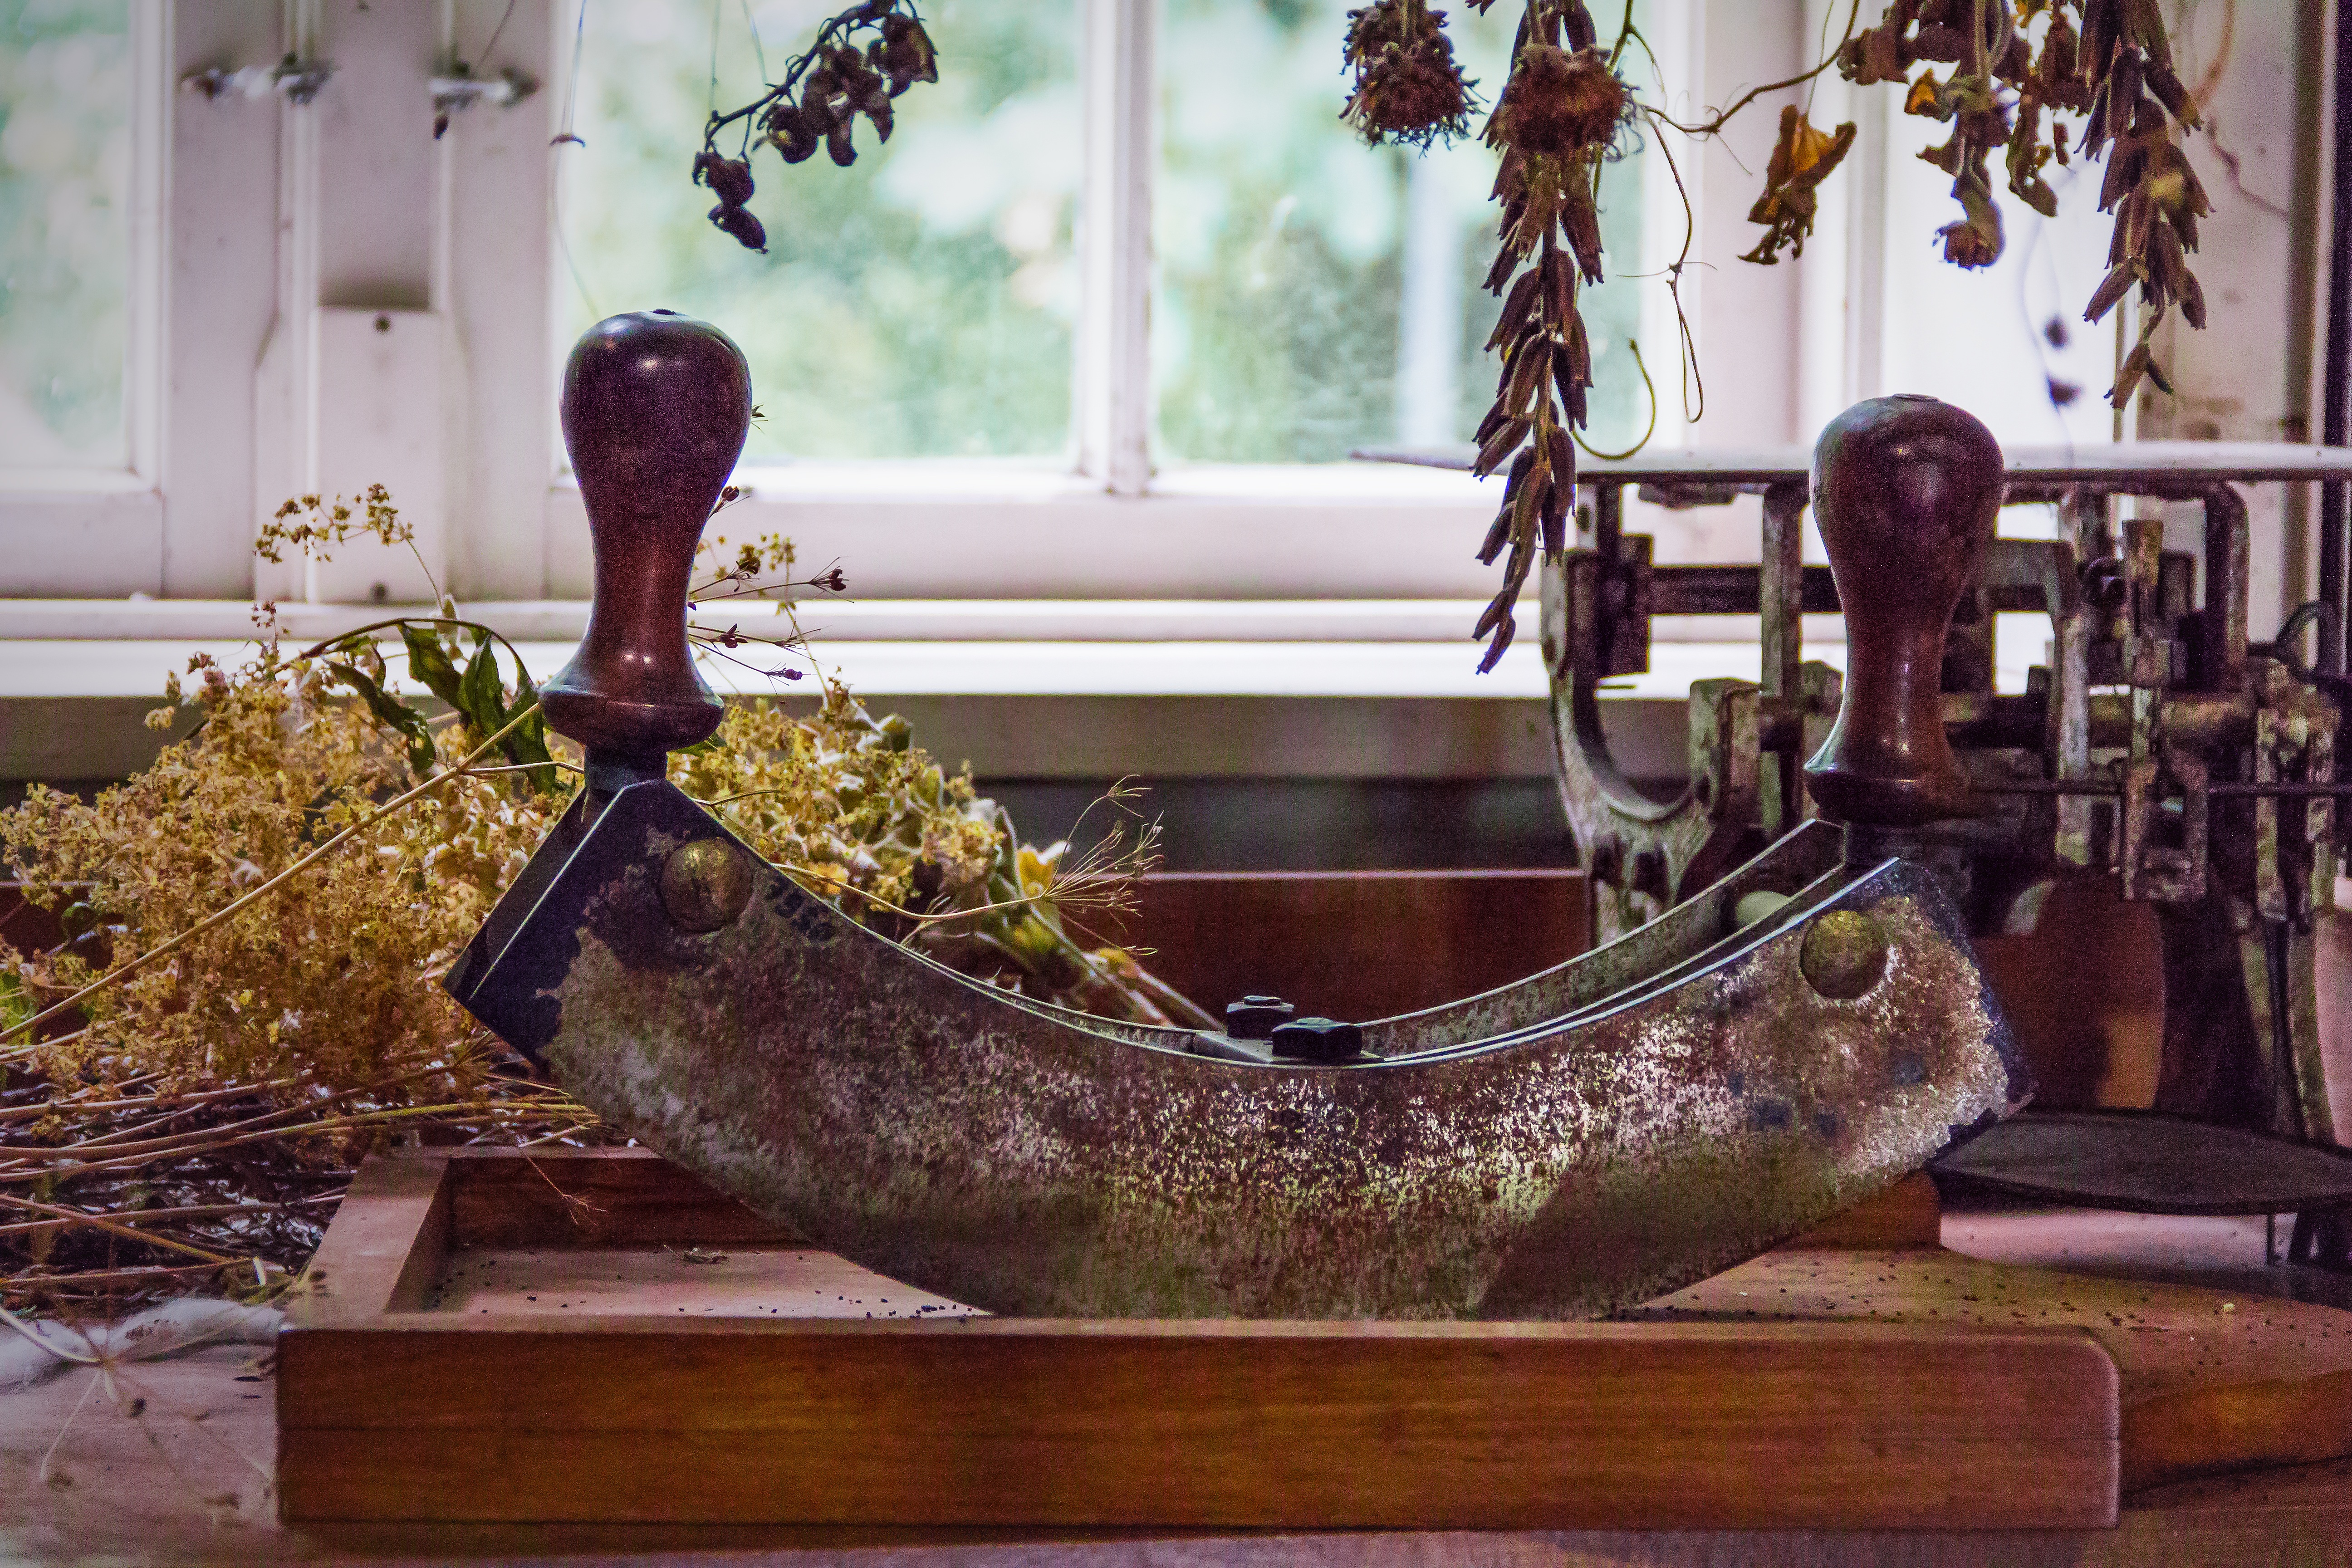
wood, dry, aroma, food, spice, chili, market, dried, furniture, eat, delicious, basil, interior design, sculpture, art, spicy, mix, carving, herbs, fragrance, bio, culinary herbs, dried herbs, herb knife, herb rocker, herb cradle